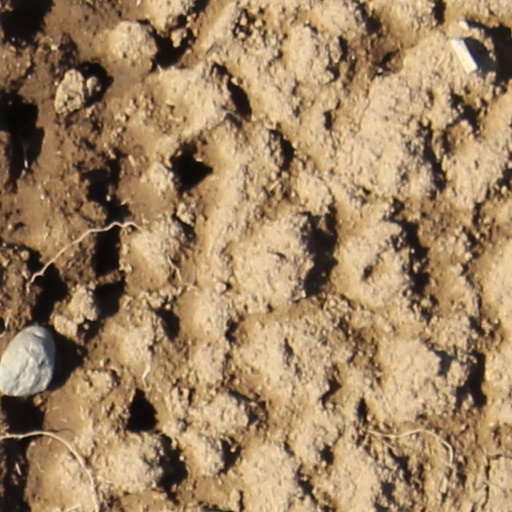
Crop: wheat